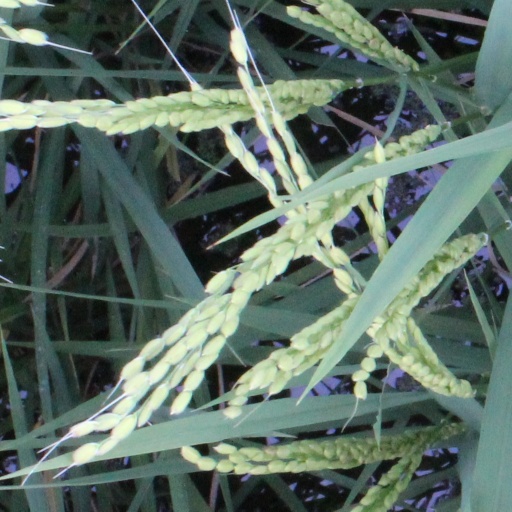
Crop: rice